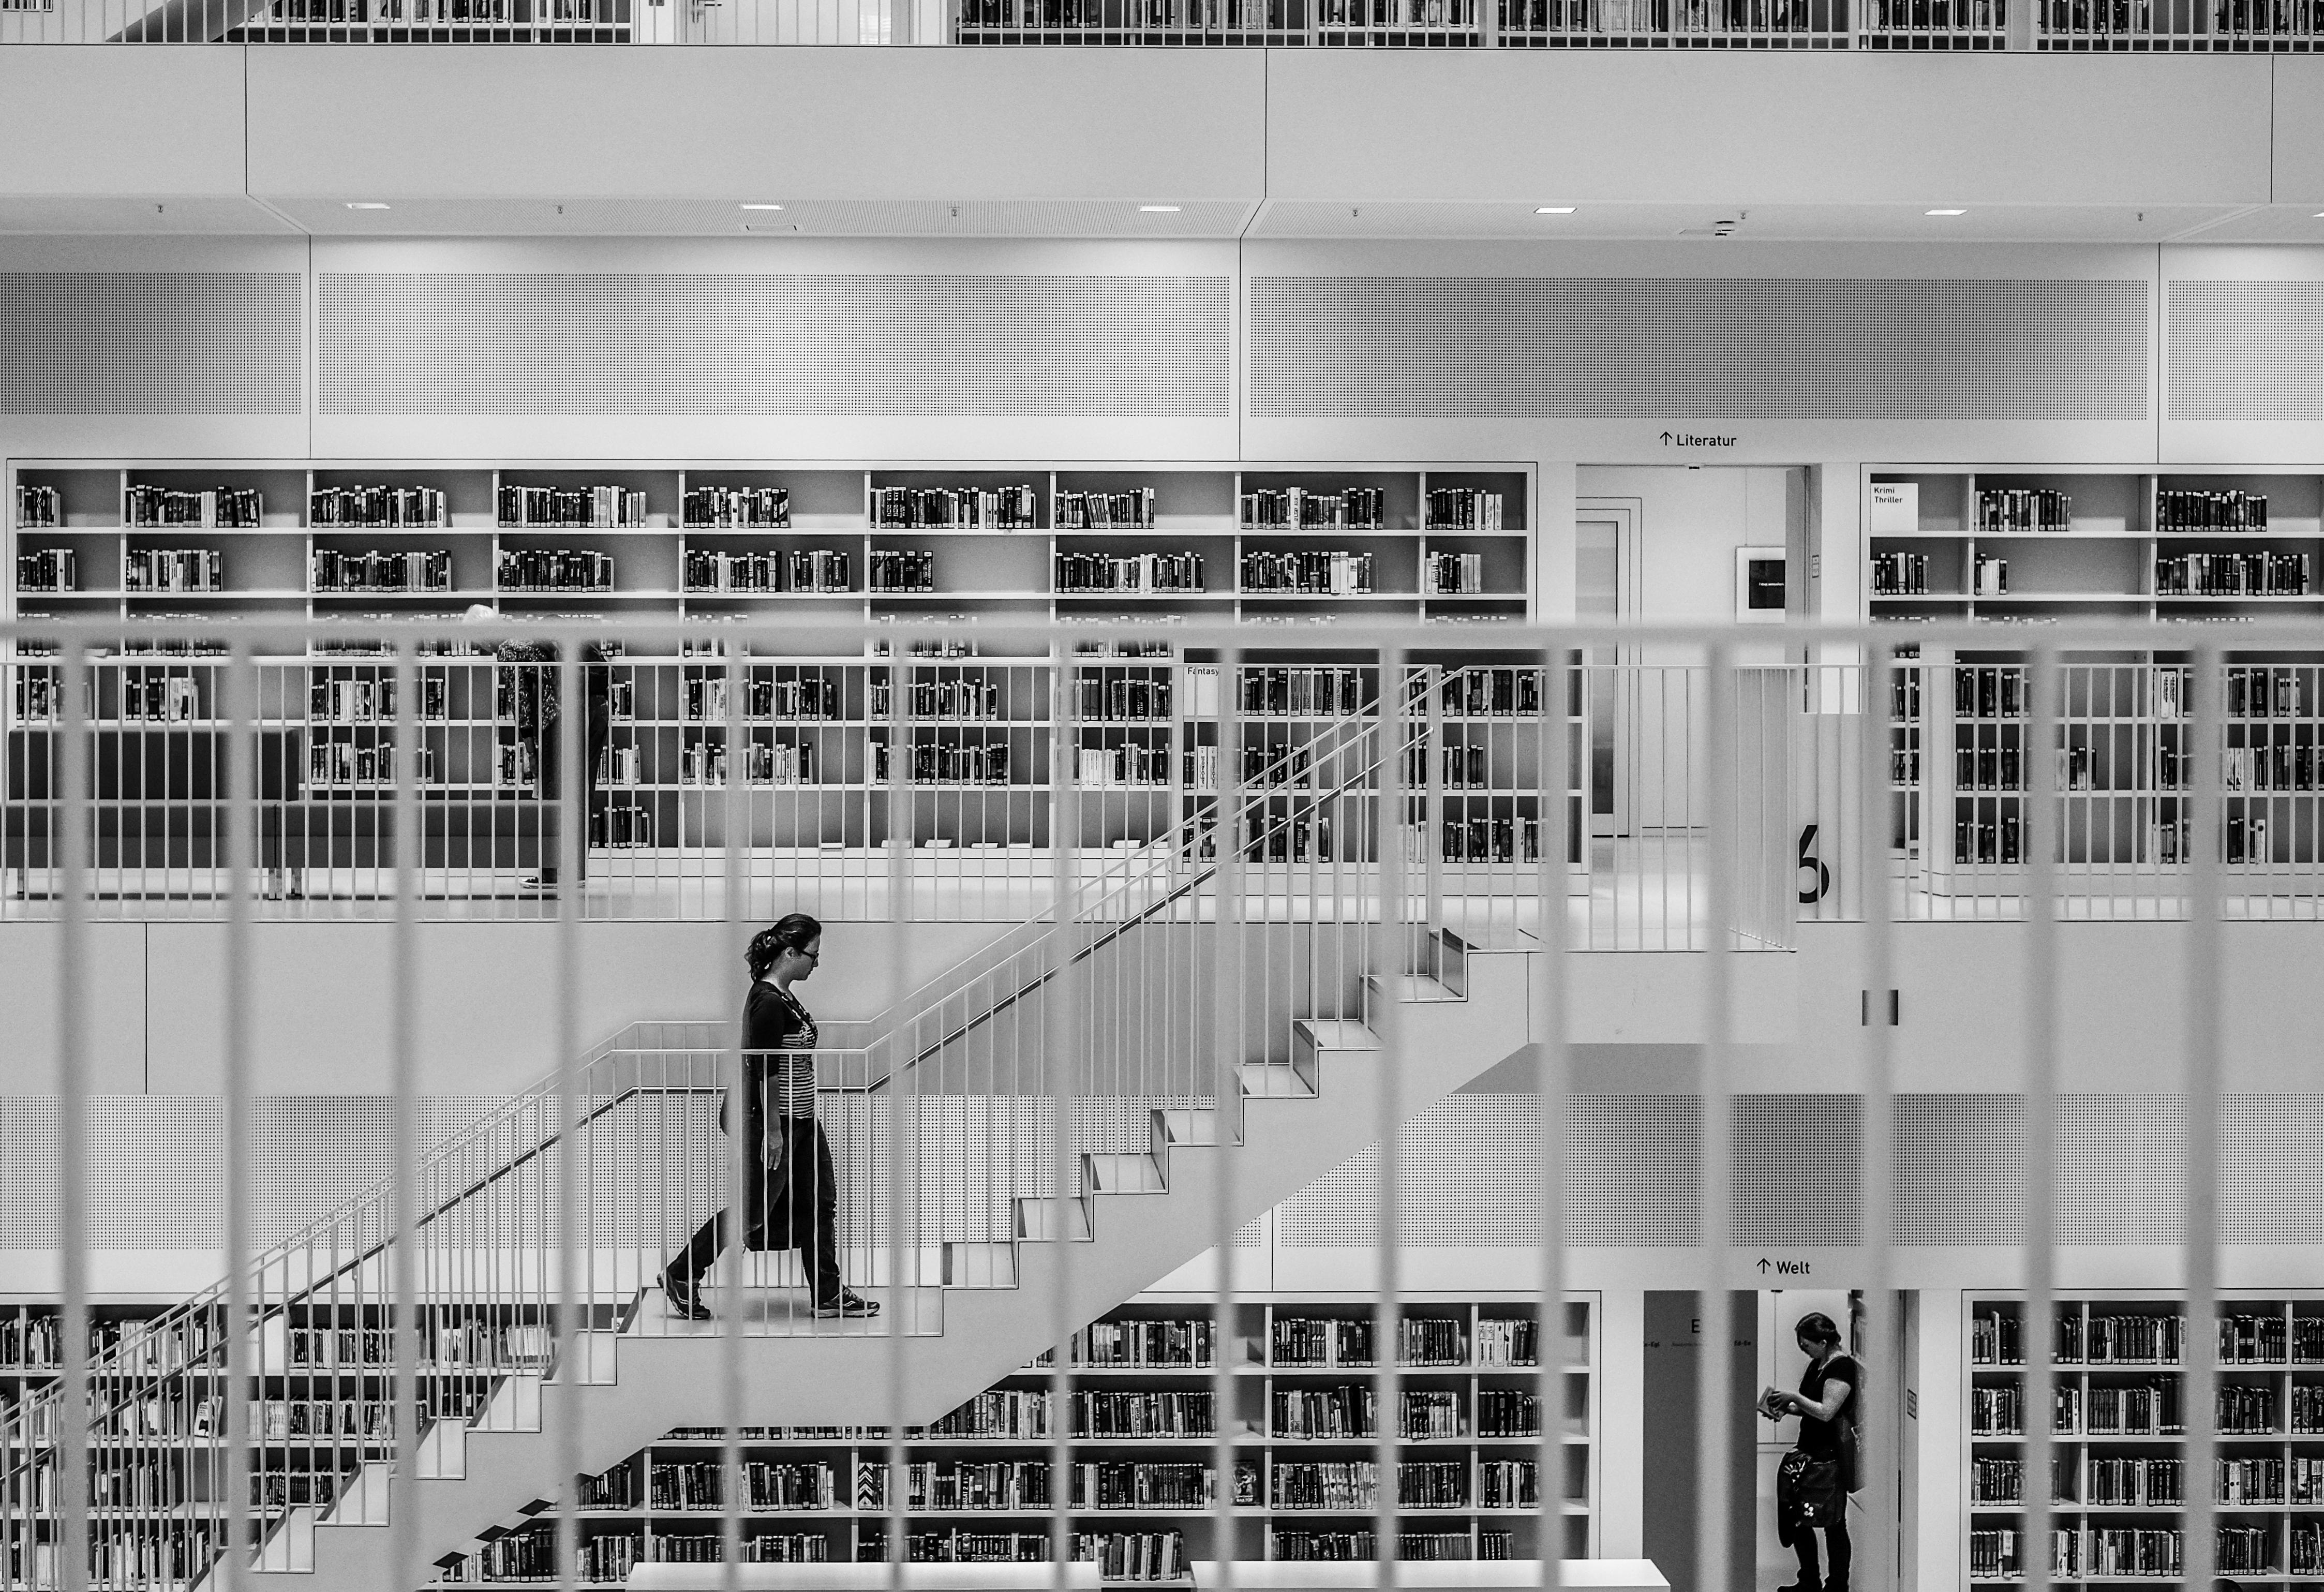
black and white, architecture, white, street, city, urban, fujifilm, line, facade, contrast, monochrome, lady, life, interior design, streetphotography, library, design, 35mm, stairs, citylife, minimalism, symmetry, schwarzweiss, minimal, fuji, shape, stuttgart, strasenfotografie, streetlife, xt10, bcherei, streetportrait, urban area, monochrome photography, window covering